Giuseppe Barison

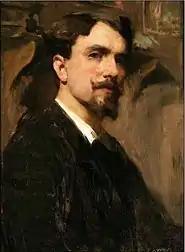
Self-portrait (date unknown)

Giuseppe Barison (September 5, 1853 – January 7, 1931) was a Triestiner painter and engraver, active in Venice.